T36 (classification)

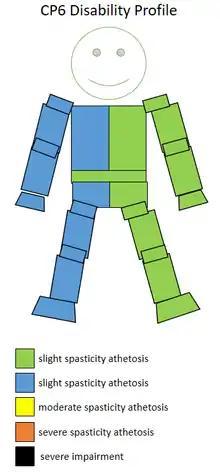
The spasticity athetosis level and location of a CP6 sportsperson.

CP6 sportspeople are able to walk without the need for an assistive device. They lack coordination in all their limbs, with the greater lack of coordination involving their upper body. Their bodies are often in motion, and they cannot maintain a still state. While CP2, CP3 and CP6 have similar issues with Athetoid or Ataxic, CP6 competitors have "flight" while they are ambulant in that it is possible for both feet to not be touching the ground while walking. CP2 and CP3 are unable to do this. In athletics, CP6 competitors have some balance issues in track events and field events that require either running or throwing. Their form in running is often better than their form while walking.